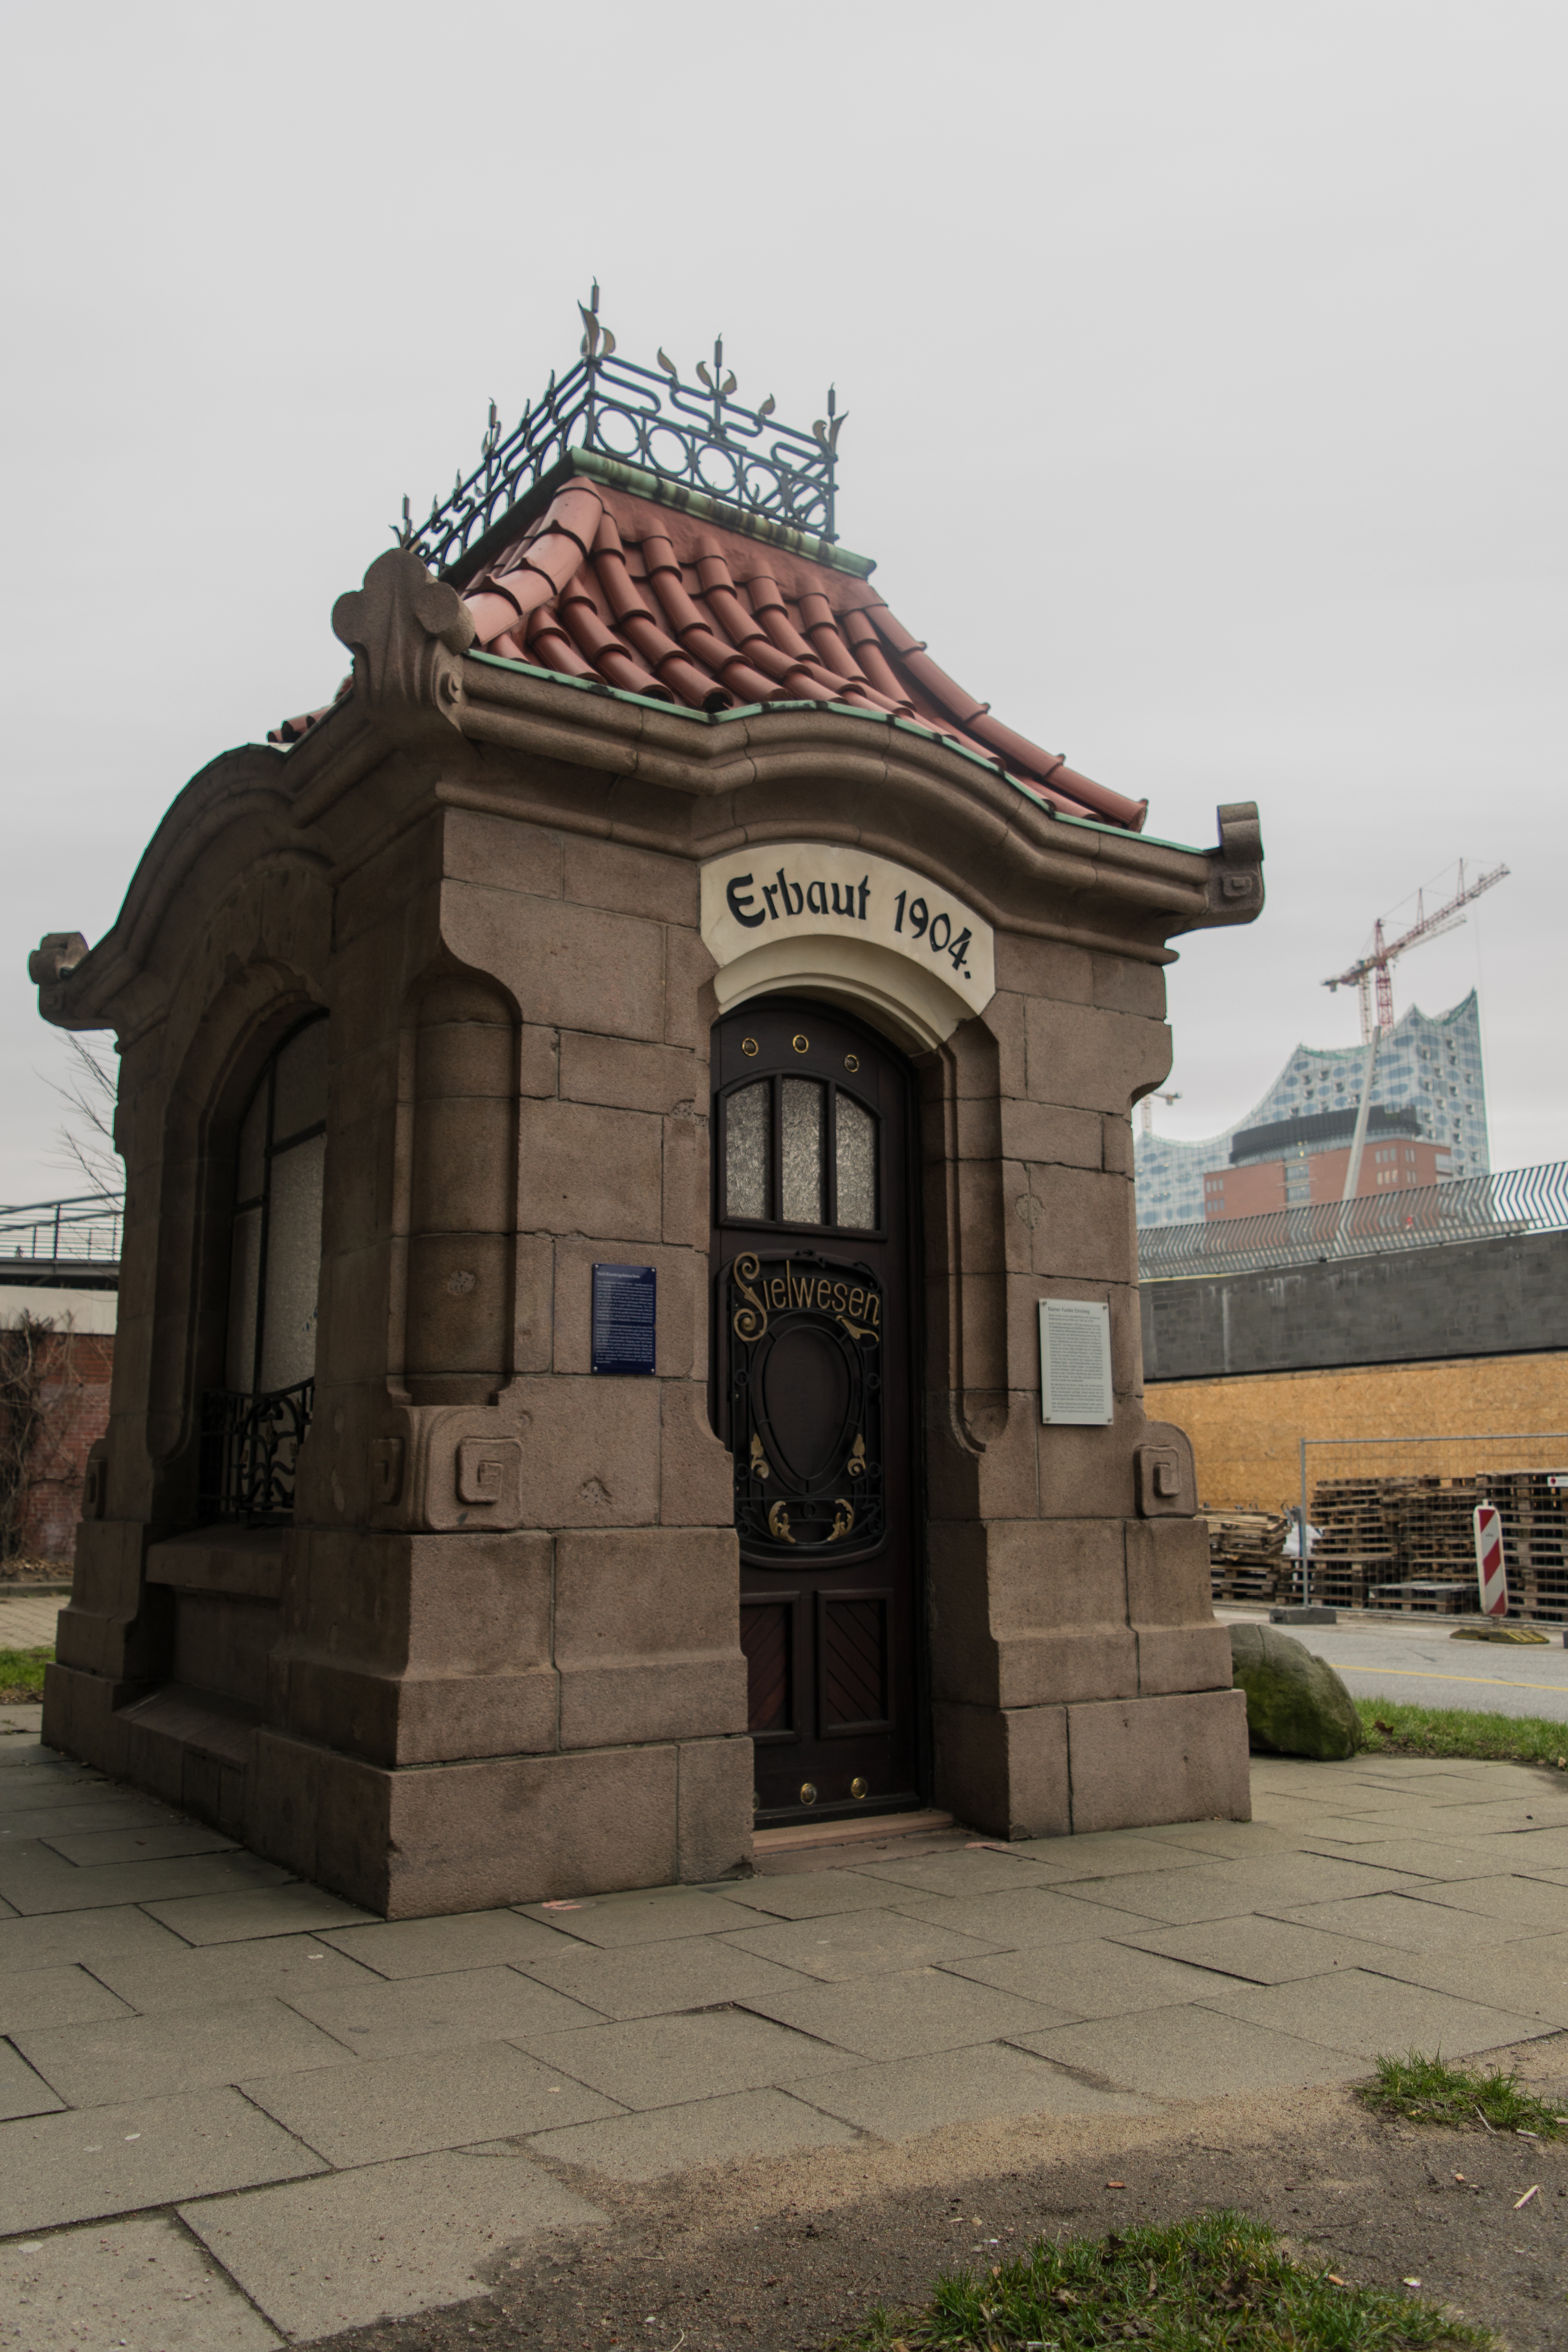
architecture, town, building, travel, arch, landmark, facade, port, place of worship, temple, shrine, hamburg, landungsbr cken, ancient history